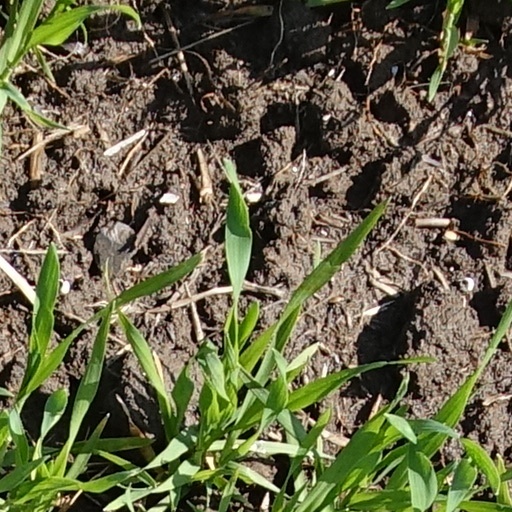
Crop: wheat